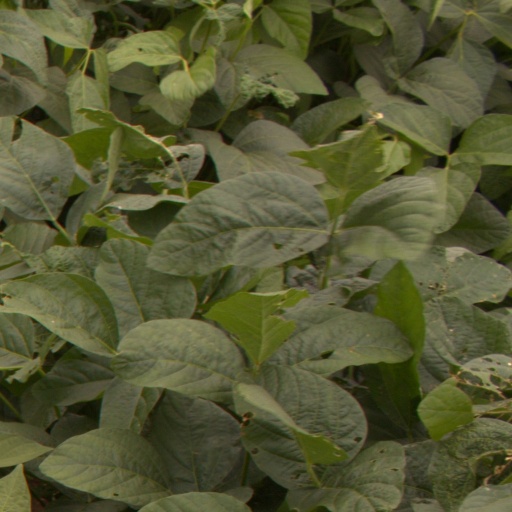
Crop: soybean